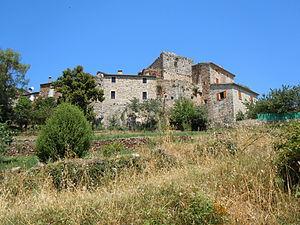
Vinezac
Le château Jullien, très complexe car édifié à différentes époques, est un château composite situé sur la commune de Vinezac en Ardèche. Il est composé d'un donjon carré du XIIIᵉ siècle, d'une tour ronde du XVᵉ siècle et de deux corps de logis réalisés au XVIIᵉ siècle. Il fait partie intégrante, avec le château de Montréal, le château de Brison, château de Chassiers, Château de Tauriers et le château d'Uzer, de la couronne castrale de Largentière, qui assurait la garde des mines argentifères.
Vinezac est une commune française située dans le département de l’Ardèche, en région Auvergne-Rhône-Alpes.